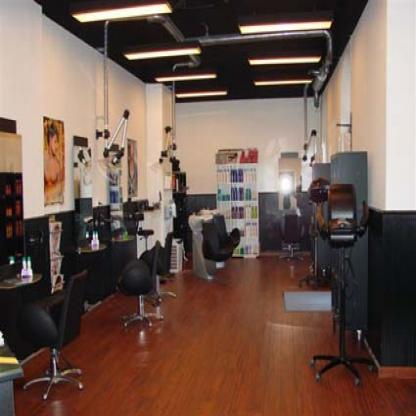
Scene: Indoor